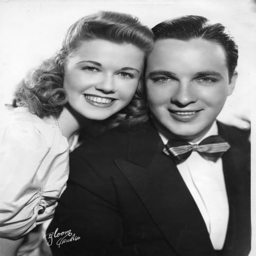
actor poses for a portrait with swing artist .